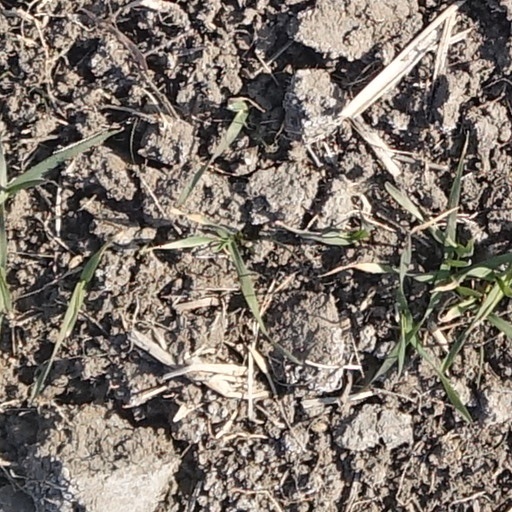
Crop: wheat